Wuchang: Fallen Feathers

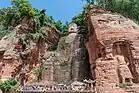
The game features a scene based on Sichuan's Leshan Giant Buddha.

"Wuchang: Fallen Feathers" is a game developed by Leenzee and published by 505 Games. Leenzee is a studio based in Chengdu, Sichuan, China. The project was officially established by the studio in 2019. The game was built using Unreal Engine 5.